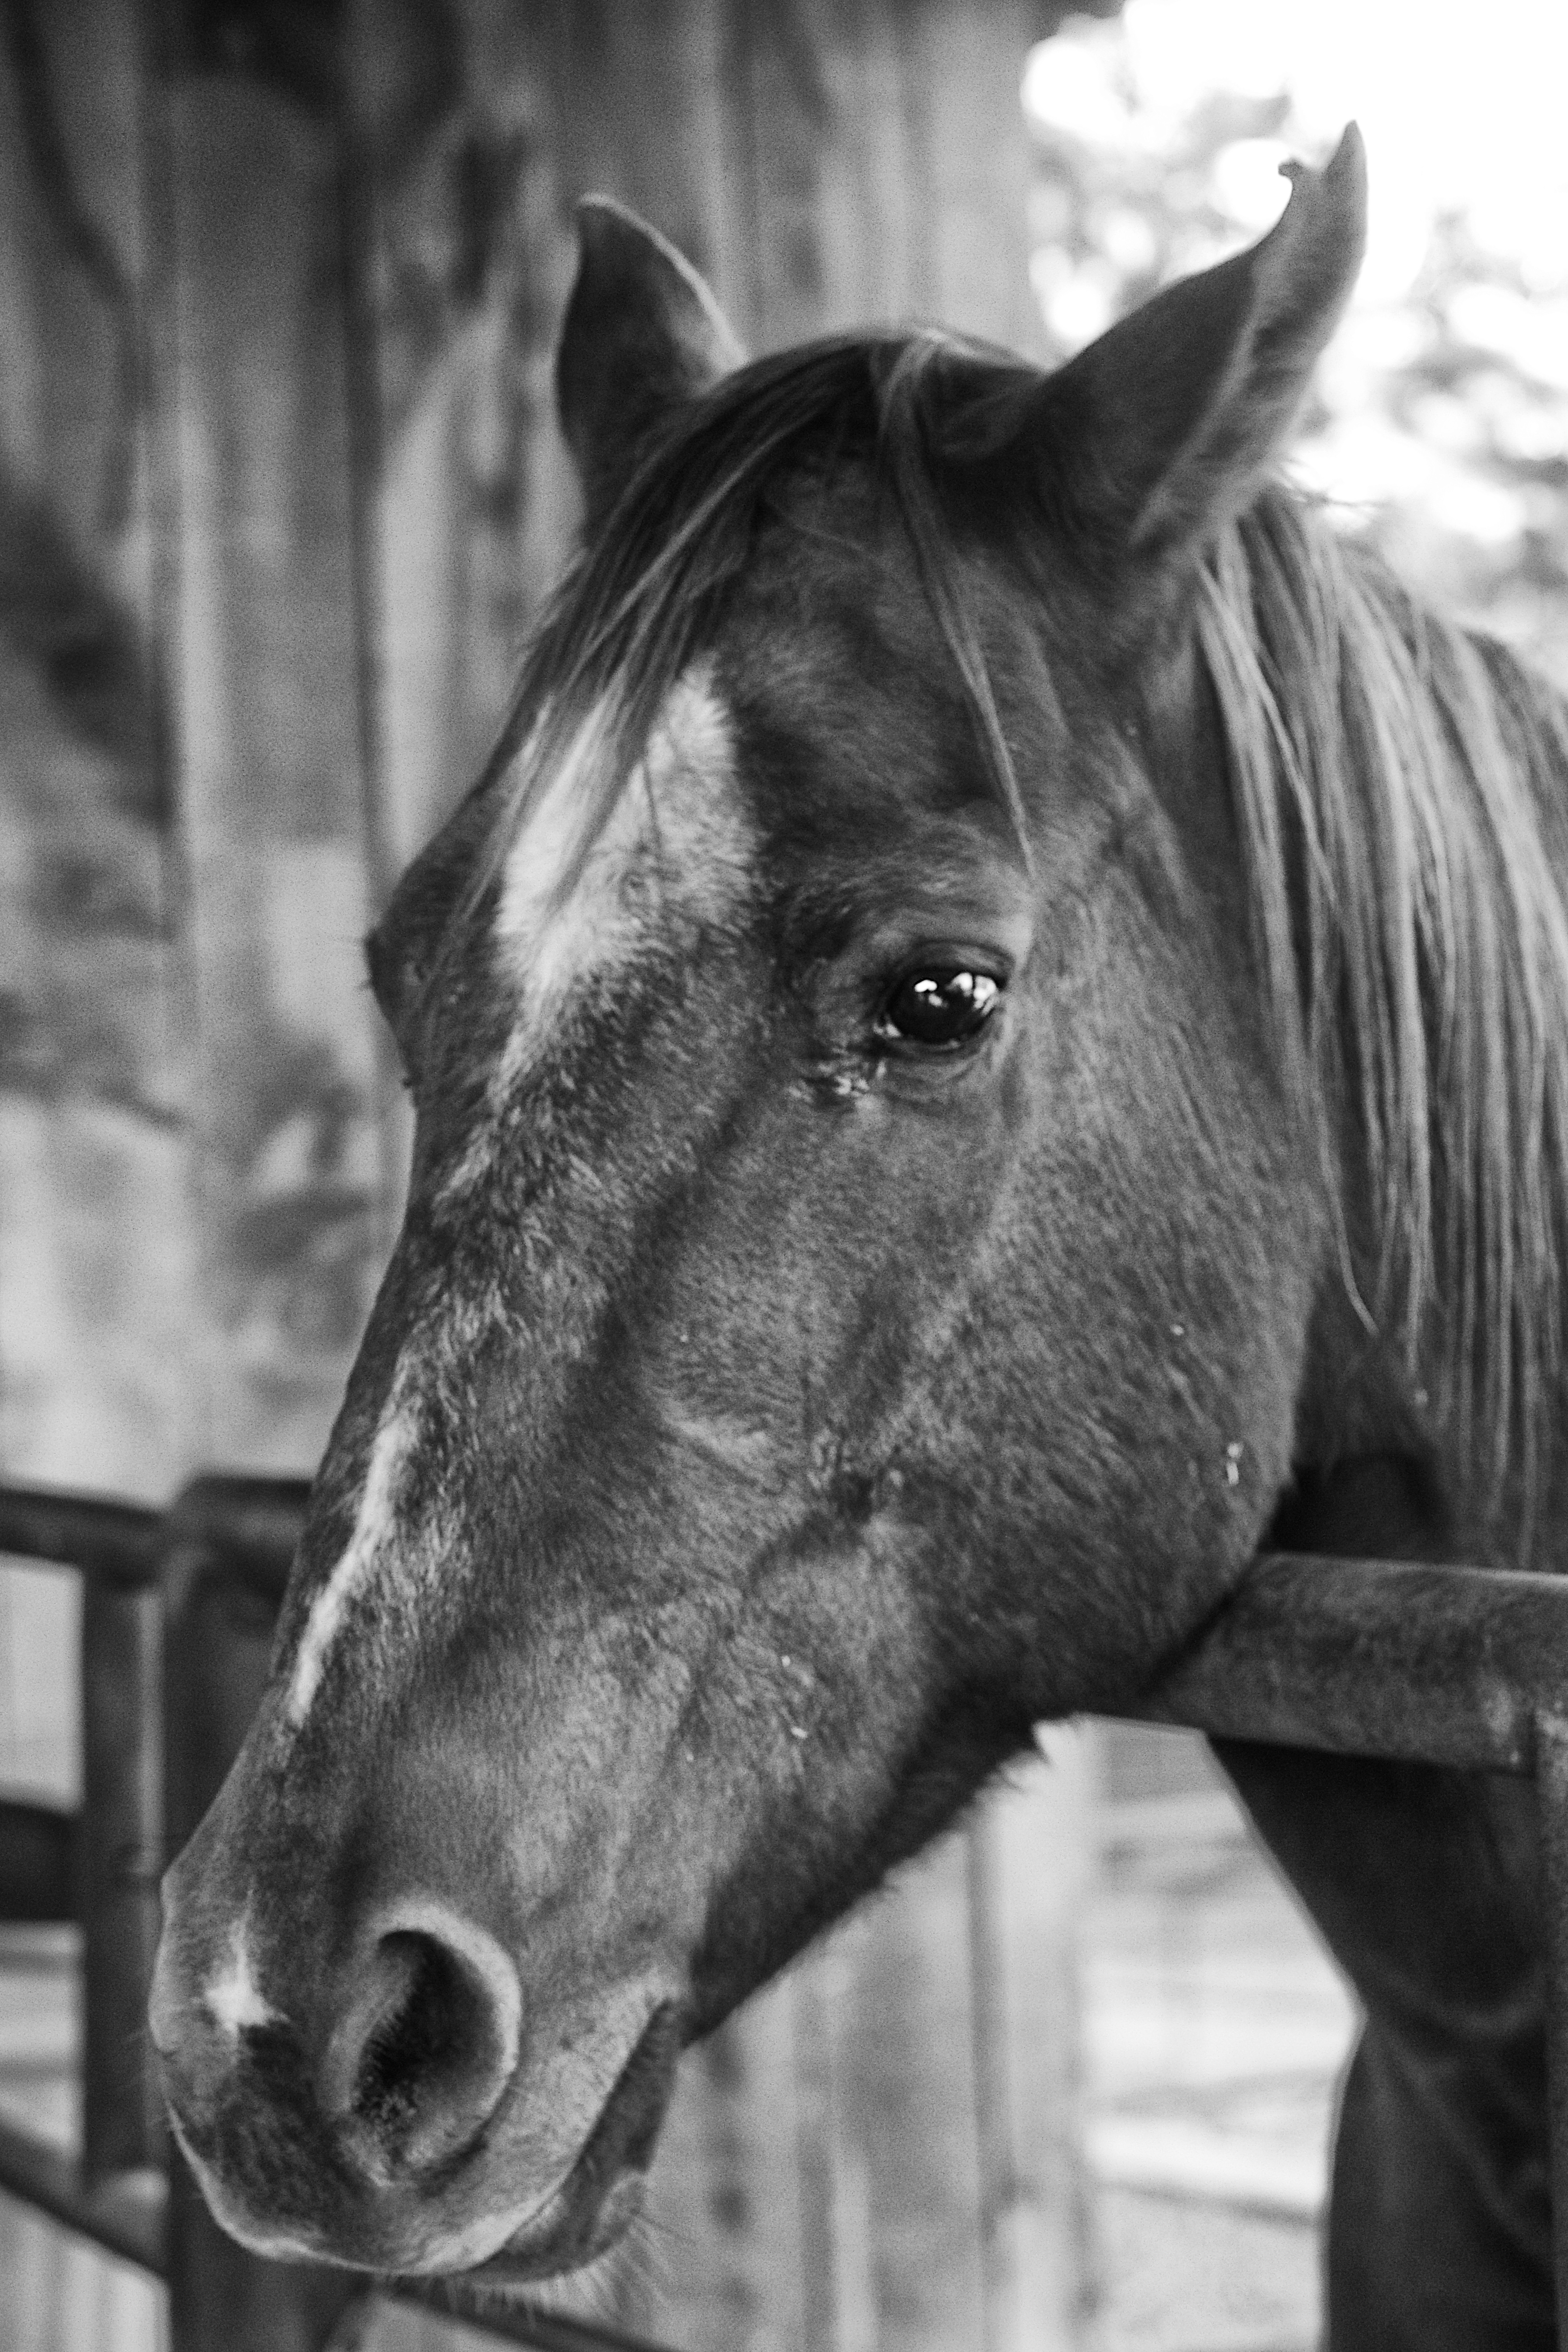
black and white, photography, horse, mammal, stallion, mane, black, monochrome, bridle, bw, head, vertebrate, mare, pack animal, monochrome photography, horse like mammal, mustang horse